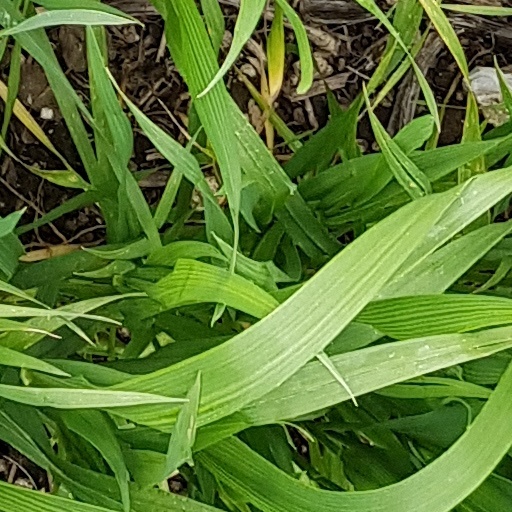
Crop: wheat